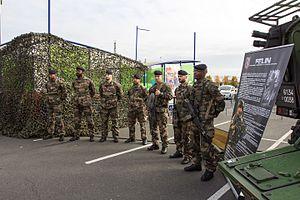
Le 92e régiment d'infanterie est un régiment français. Comme les 25 régiments d'infanteries légères transformés en régiment